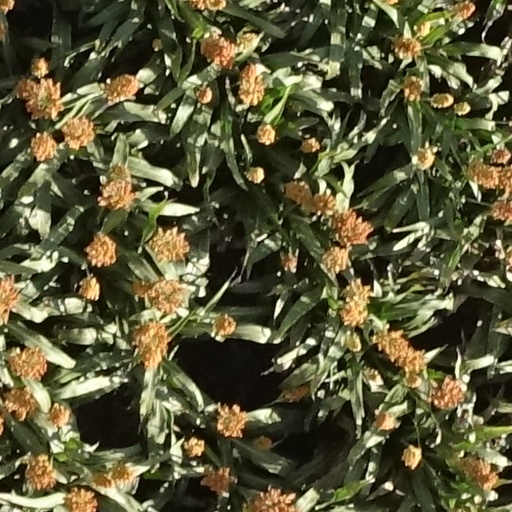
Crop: sorghum